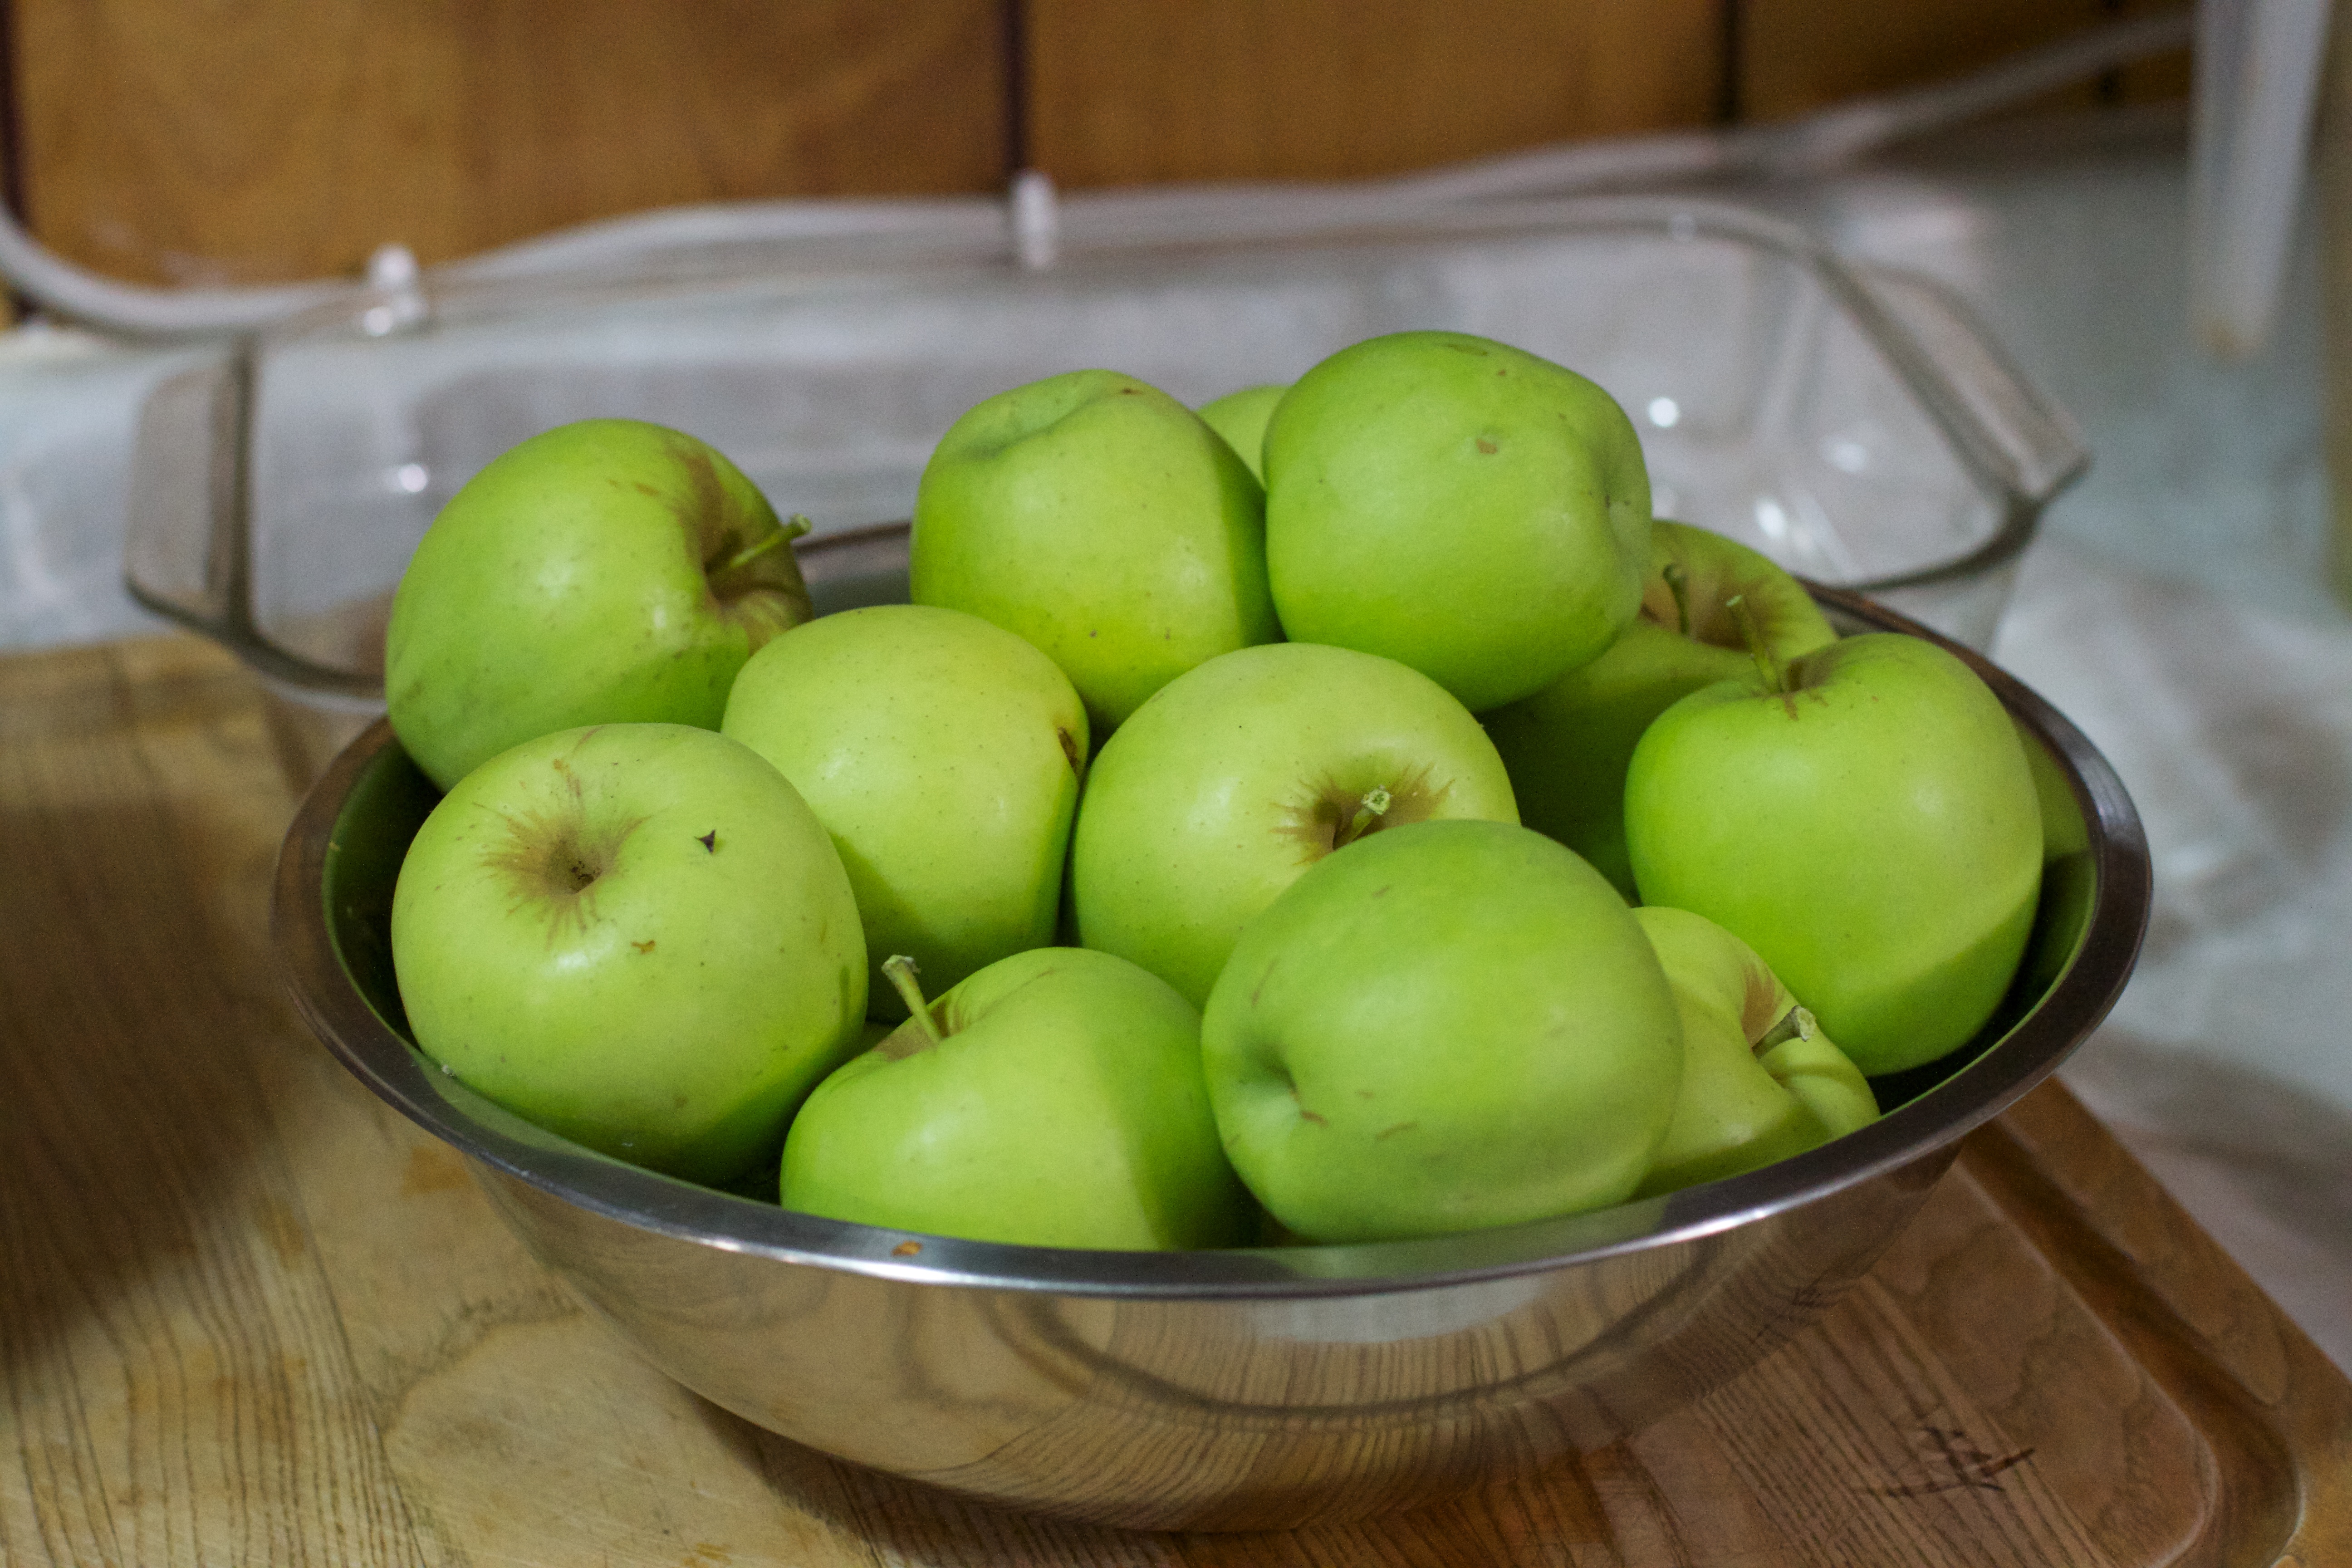
apple, plant, fruit, food, green, produce, vegetable, flowering plant, rose family, land plant